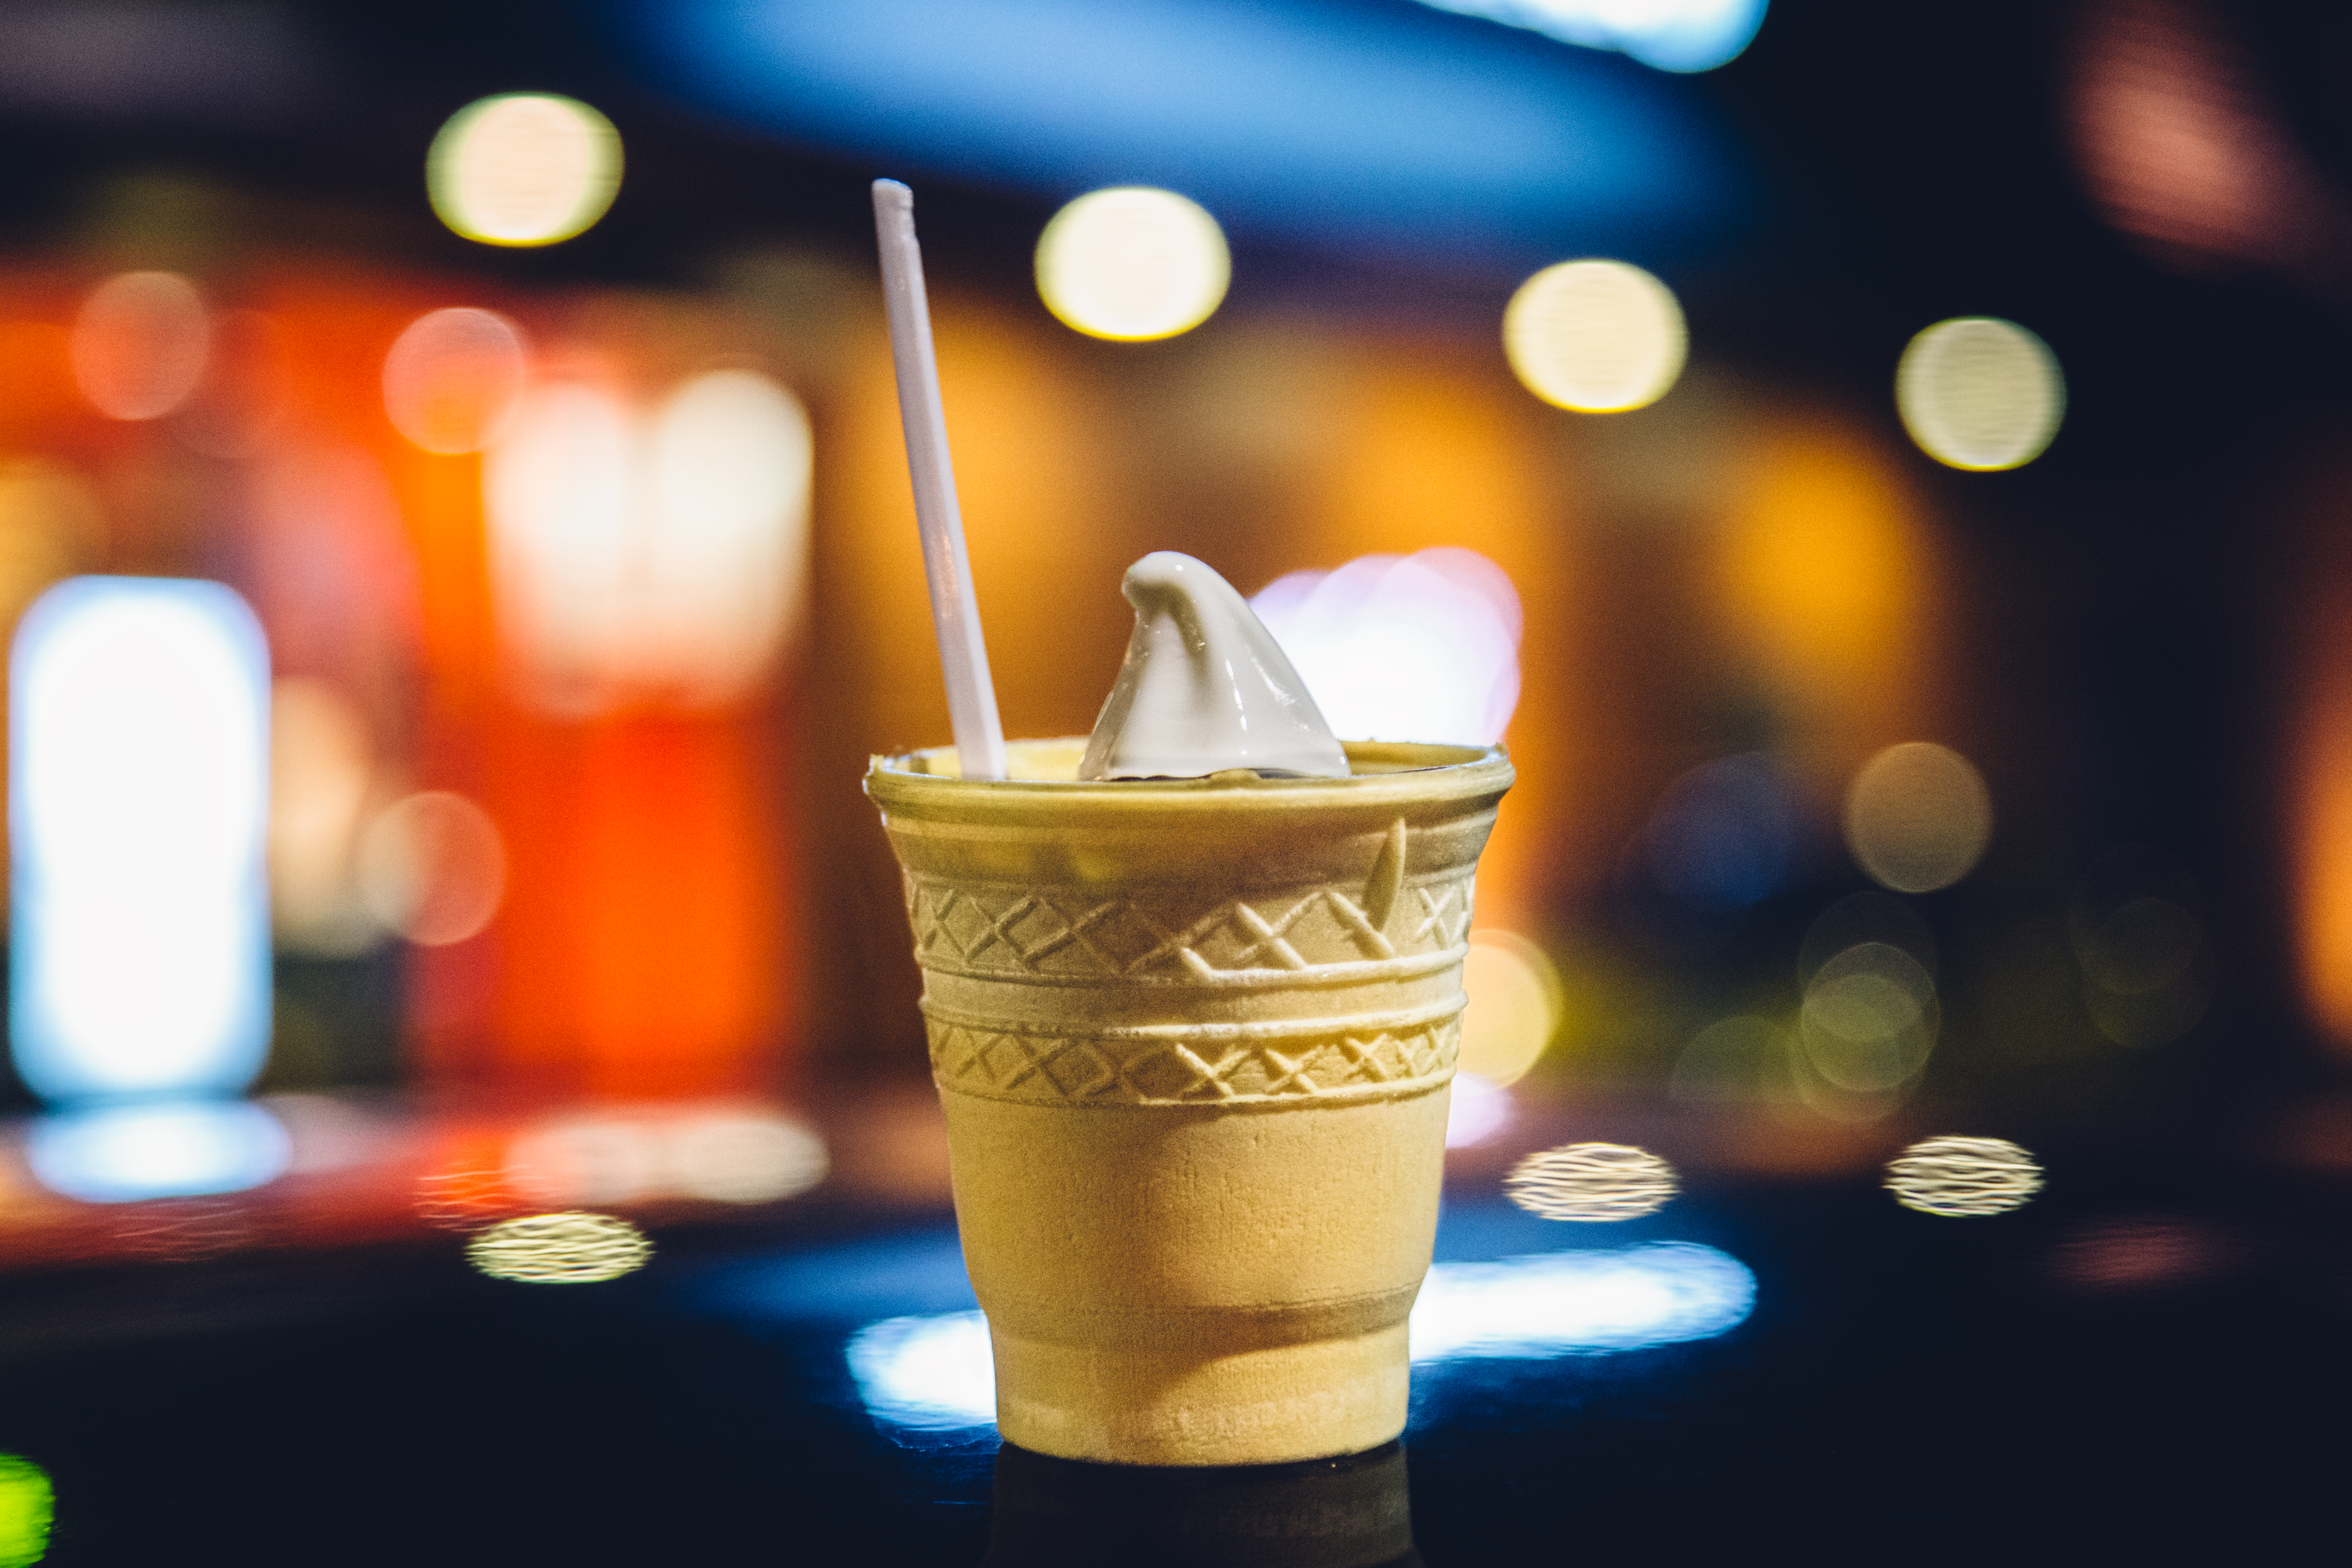
bokeh, blur, sweet, food, drink, ice cream, lighting, cocktail, ice cream cone, lights, liqueur, yummy, alcoholic beverage, wafer, sense